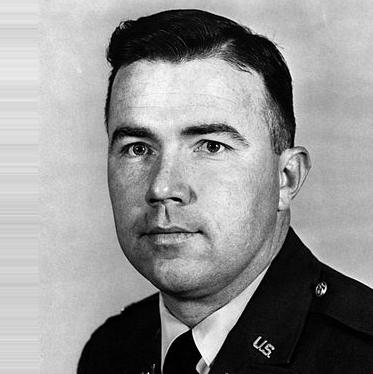
Age: 31